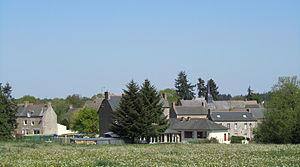
Saint-Christophe-de-Valains vu du cimetière
Saint-Christophe-de-Valains est une commune française située dans le département d'Ille-et-Vilaine en région Bretagne, peuplée de 225 habitants.